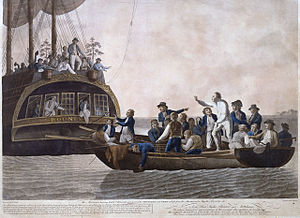
Pitcairn / Historie
De første beboere var mytteristerne som tog kontrol over HMAV Bounty i 1790
Pitcairn er hovedøen og den eneste beboede ø. Pitcairn Islands er en britisk øgruppe på fire øer i det sydøstlige Polynesien, Stillehavet. Navnet Pitcairn bruges også om den samlede øgruppe. Pitcairn er den sidste resterende britiske koloni i Stillehavet. Øen er mest kendt for at være hjemmet for efterkommerne af deltagerne i mytteriet på Bounty og tahitierne som fulgte dem, en hændelse som er beskrevet i flere bøger og film. Denne historie reflekteres fortsat i flere af indbyggernes efternavne. Med omkring 50 indbyggere er Pitcairn også kendt som det mindst befolkede land i verden.